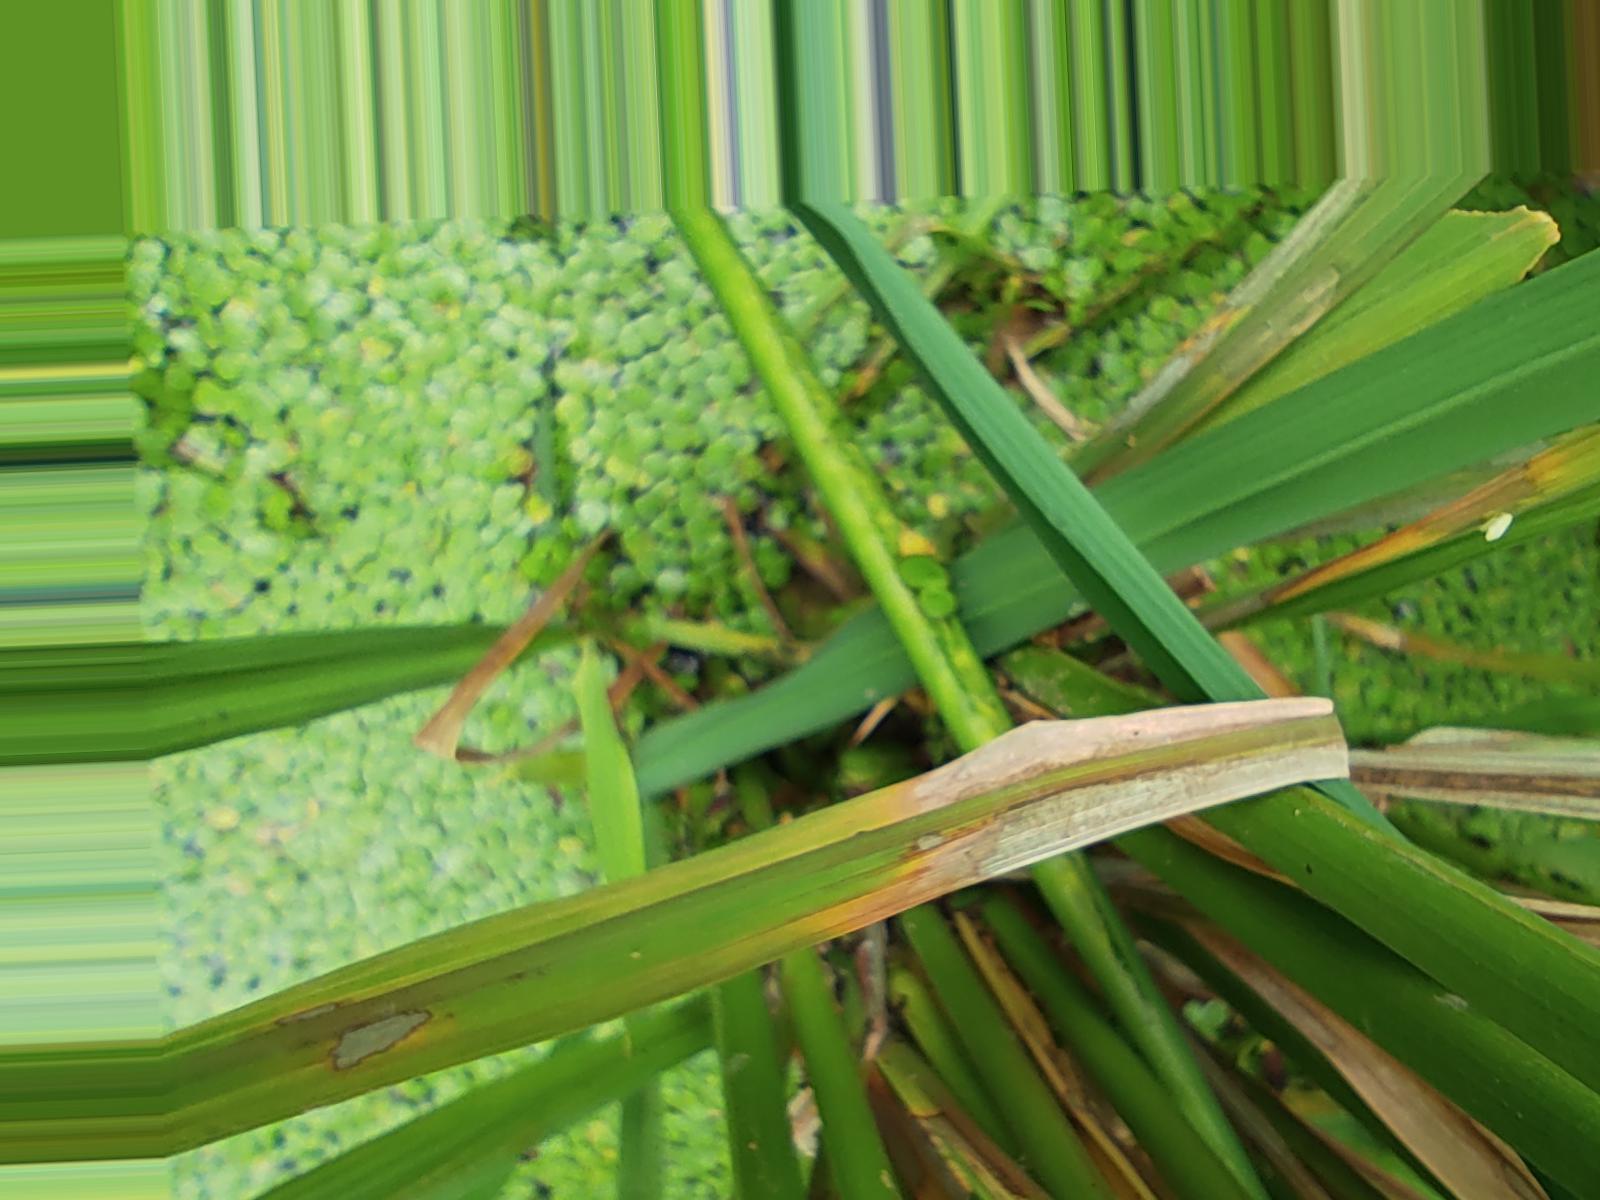
Nhãn: Bệnh Đốm Vằn ( Khô vằn ) ( Sheath Blight )